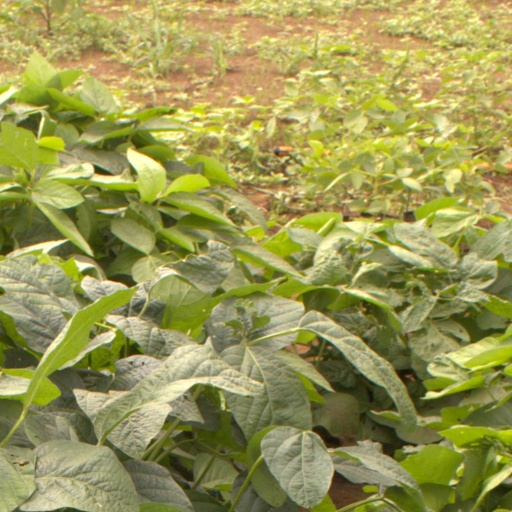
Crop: soybean